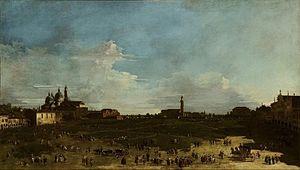
Le Prato della Valle est une place de 8,86 hectares de forme elliptique à Padoue, en Italie. C'est la plus grande place d'Italie et une des plus grandes de toute l'Europe. La configuration actuelle du lieu date de la fin du XVIIIᵉ siècle et est caractérisée par une île elliptique centrale appelée île Memmia d'environ 20 000 m², elle-même entourée d'un canal sur les berges duquel se trouvent plusieurs statues.